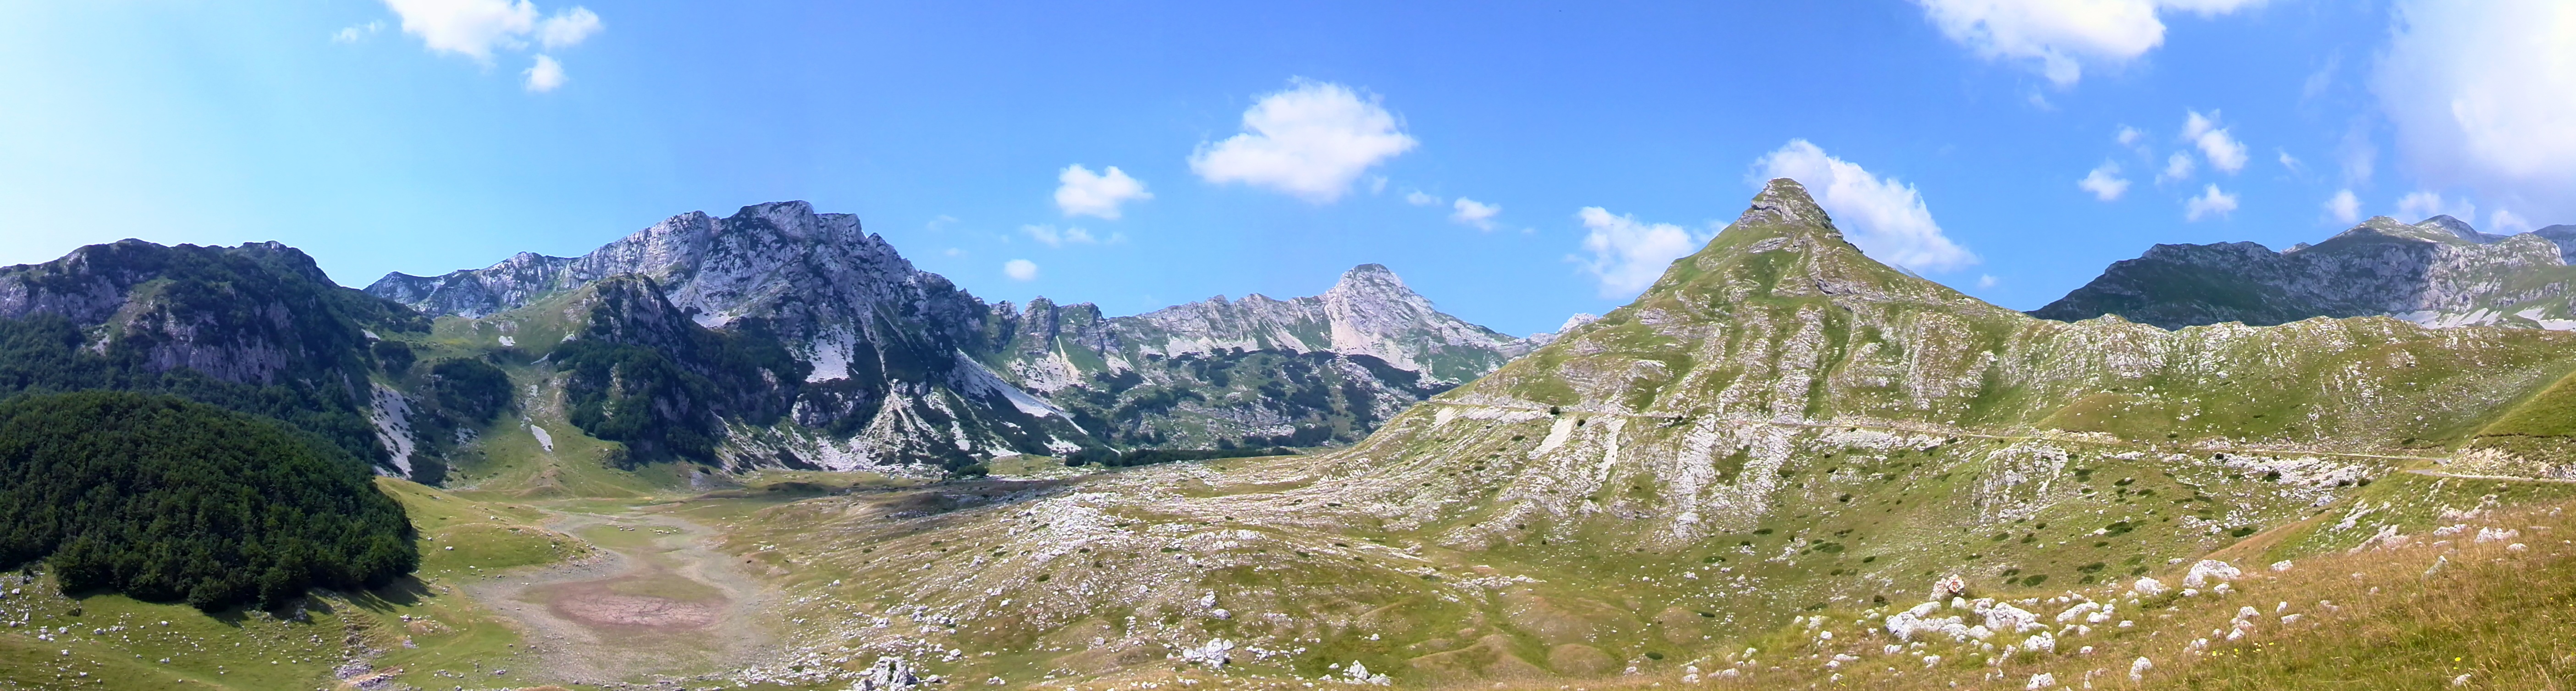
nature, mountain, valley, mountain range, panorama, summer, travel, europe, tourism, national park, massif, mountains, alps, badlands, plateau, european, montenegro, landform, balkan, mediteranian, geographical feature, mountainous landforms